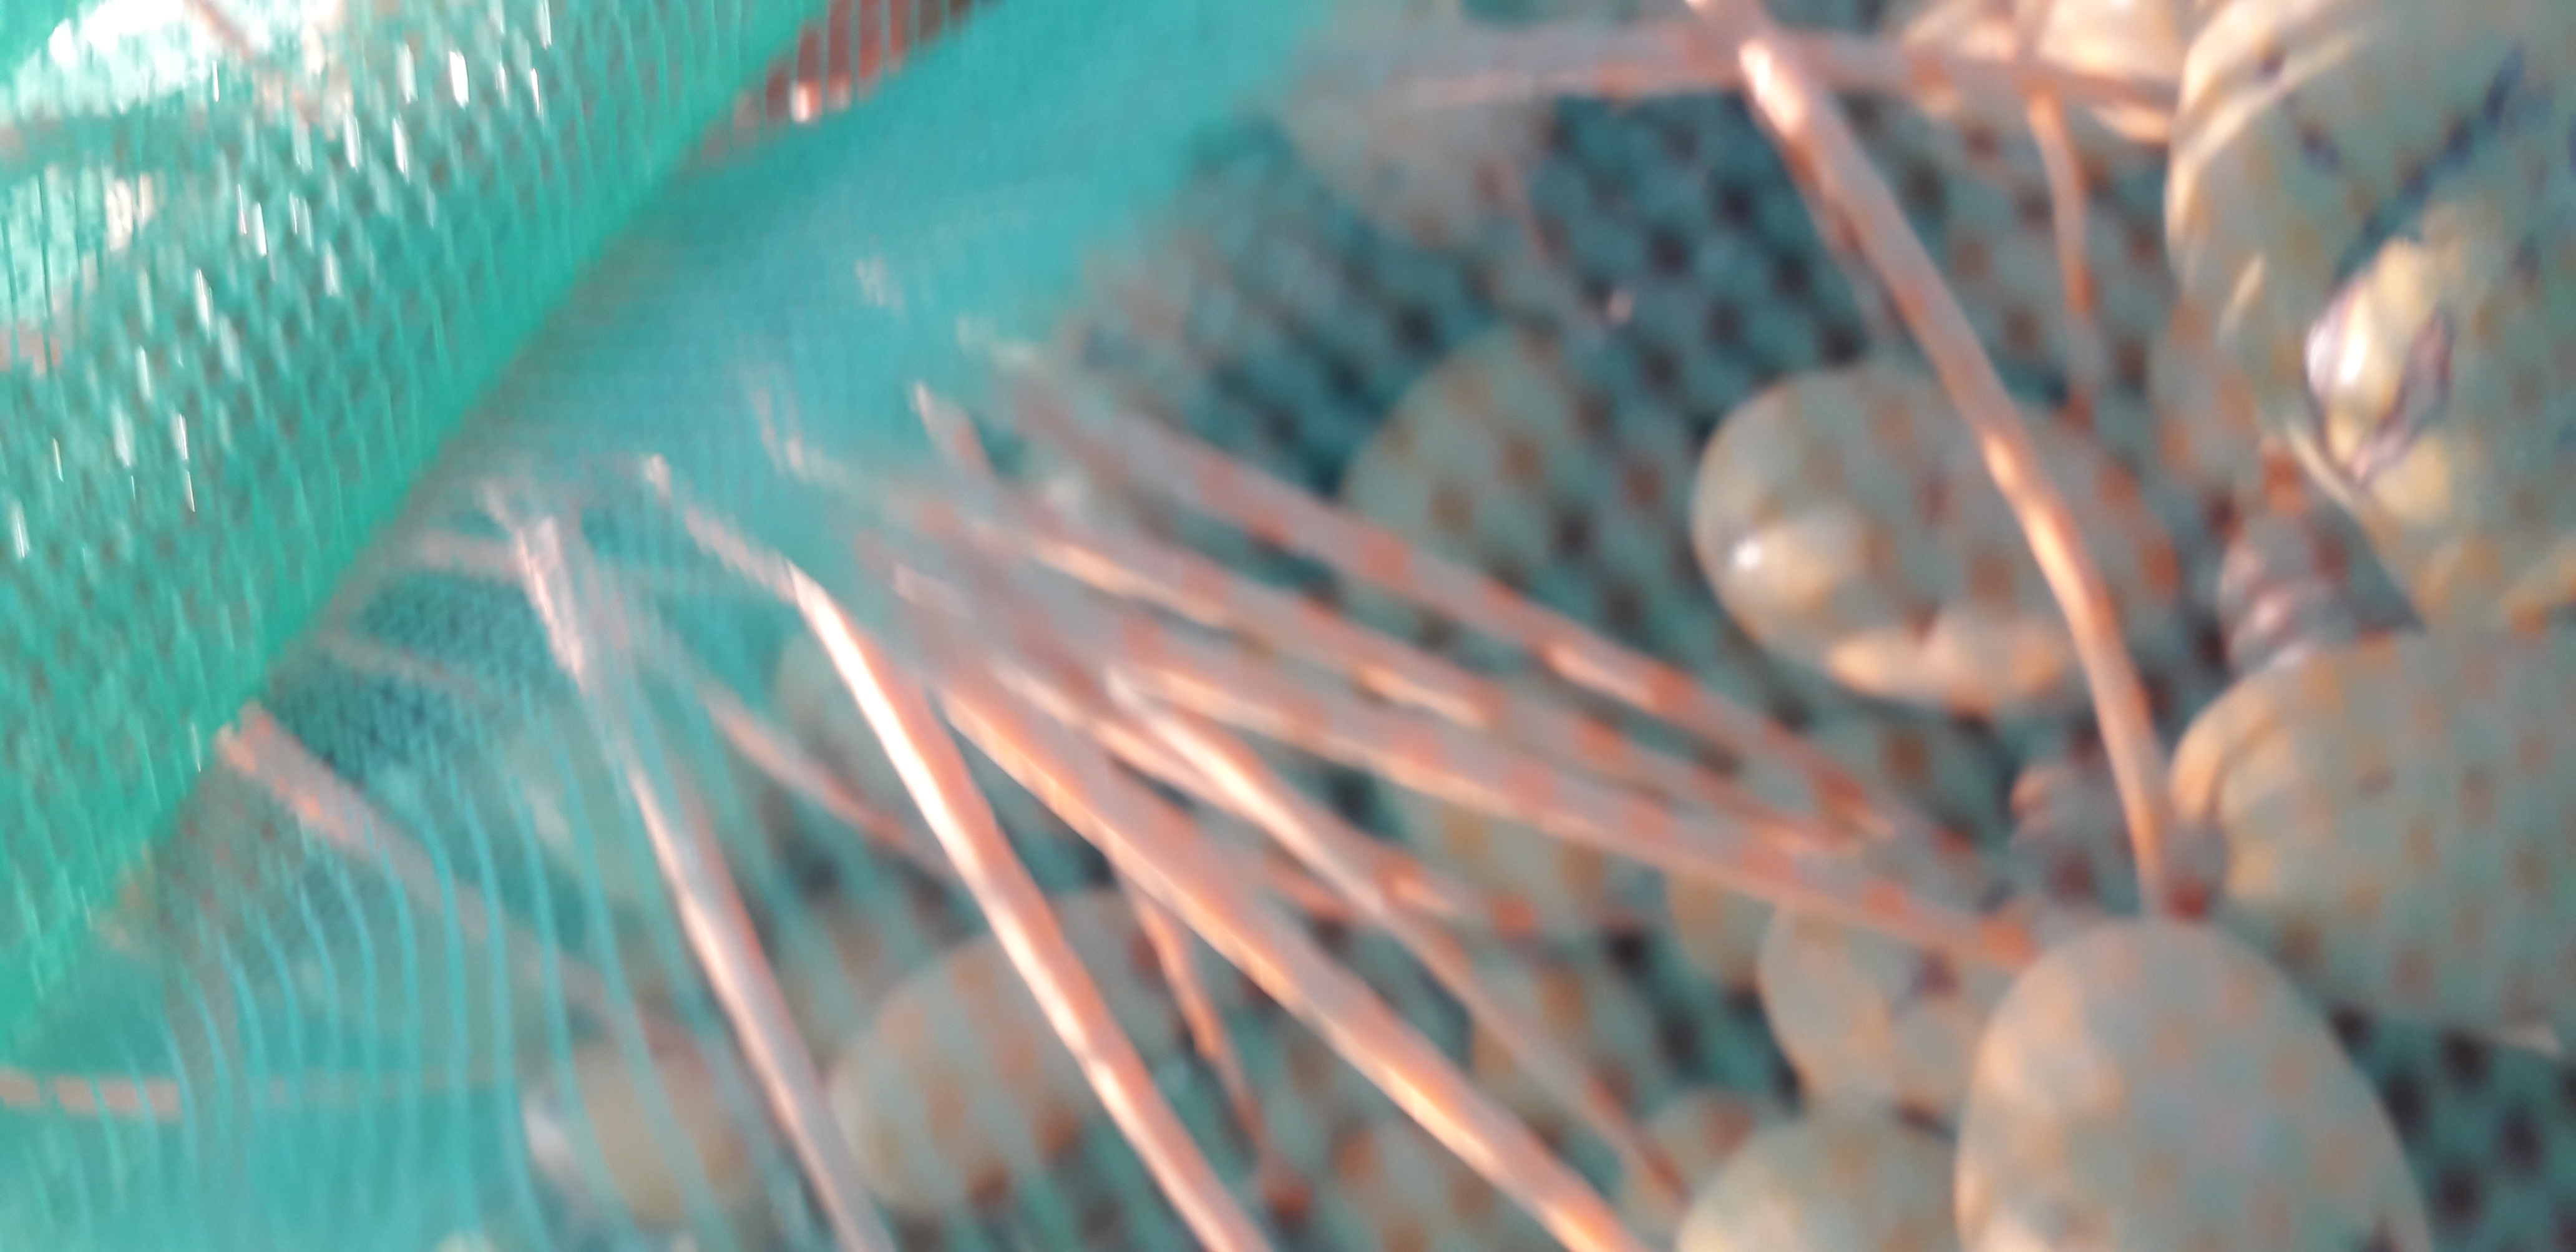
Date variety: Boufagous